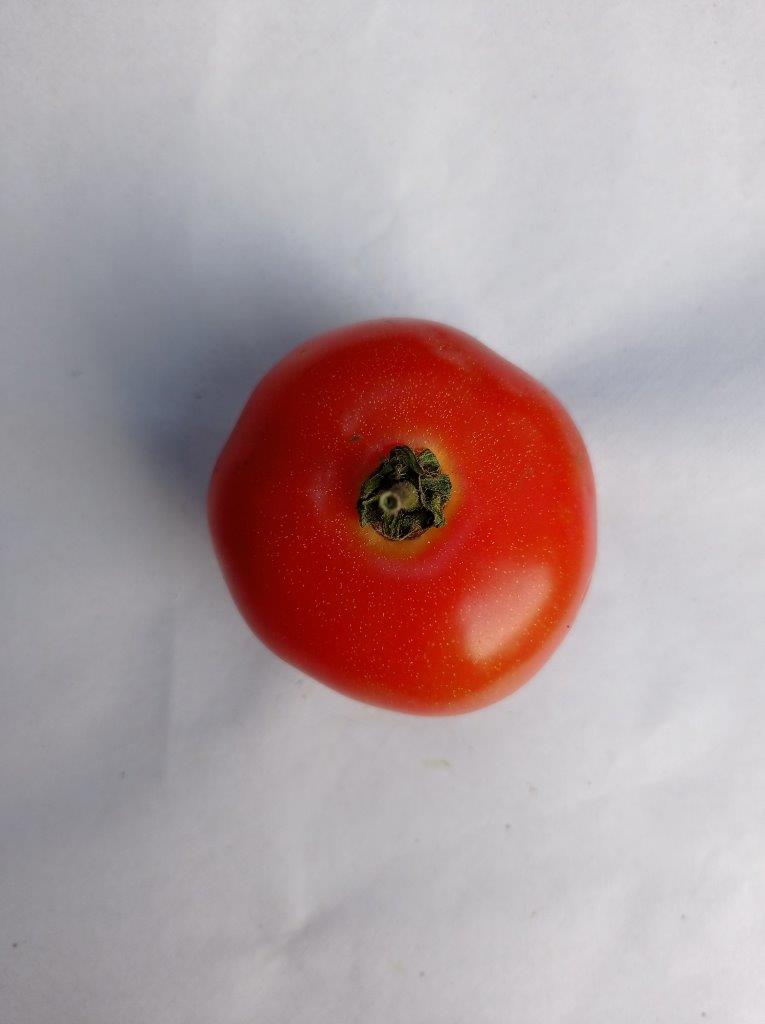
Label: Fresh